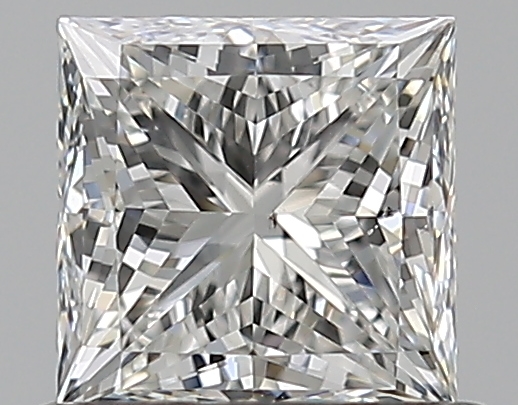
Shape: princess
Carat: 0.7
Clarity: VS2
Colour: G
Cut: EX
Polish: EX
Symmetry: VG
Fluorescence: N
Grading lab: GIA
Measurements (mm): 4.77 x 4.72 x 3.47